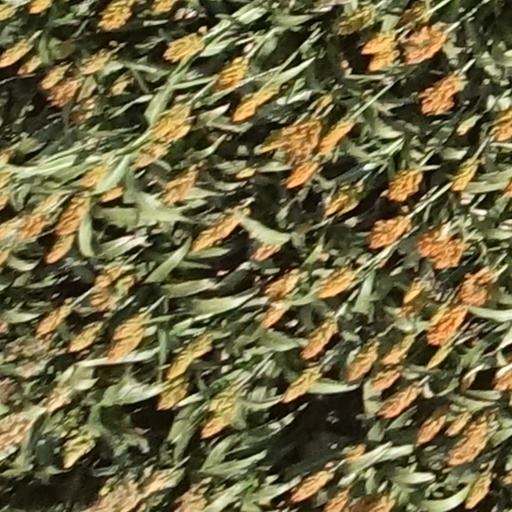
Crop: sorghum